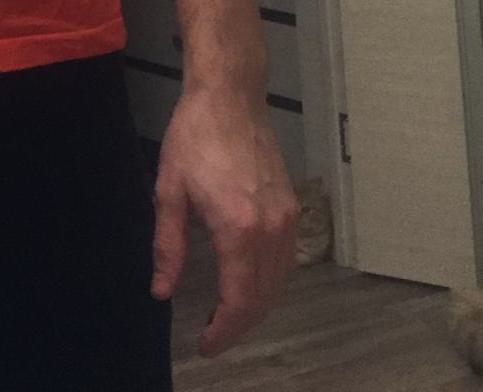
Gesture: no_gesture